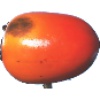
Label: Kaki 1